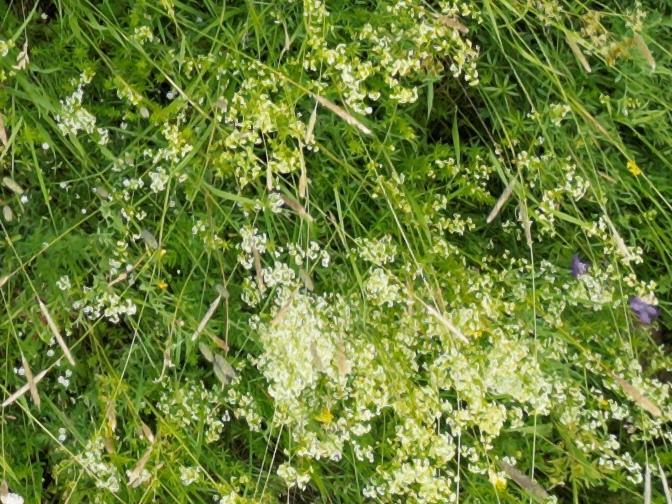
Flowers visible: yarrow flowers, yarrow flowers, yarrow flowers, yarrow flowers, yarrow flowers